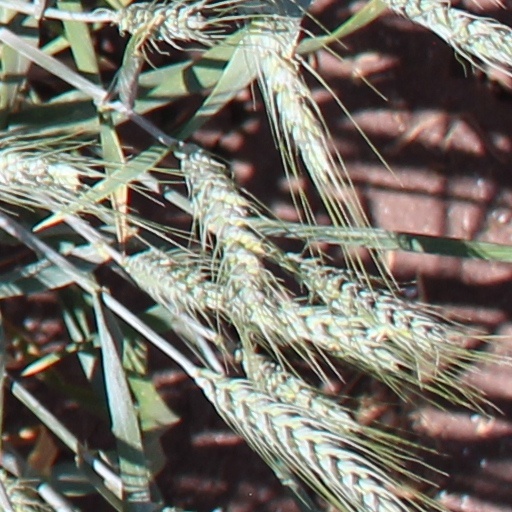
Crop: wheat